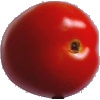
Label: Tomato 4